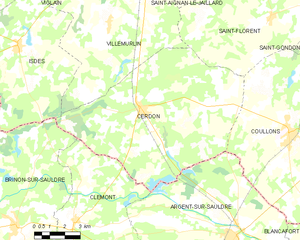
Cerdon, appelé aussi Cerdon-du-Loiret, est une commune française située dans le département du Loiret en région Centre-Val de Loire.